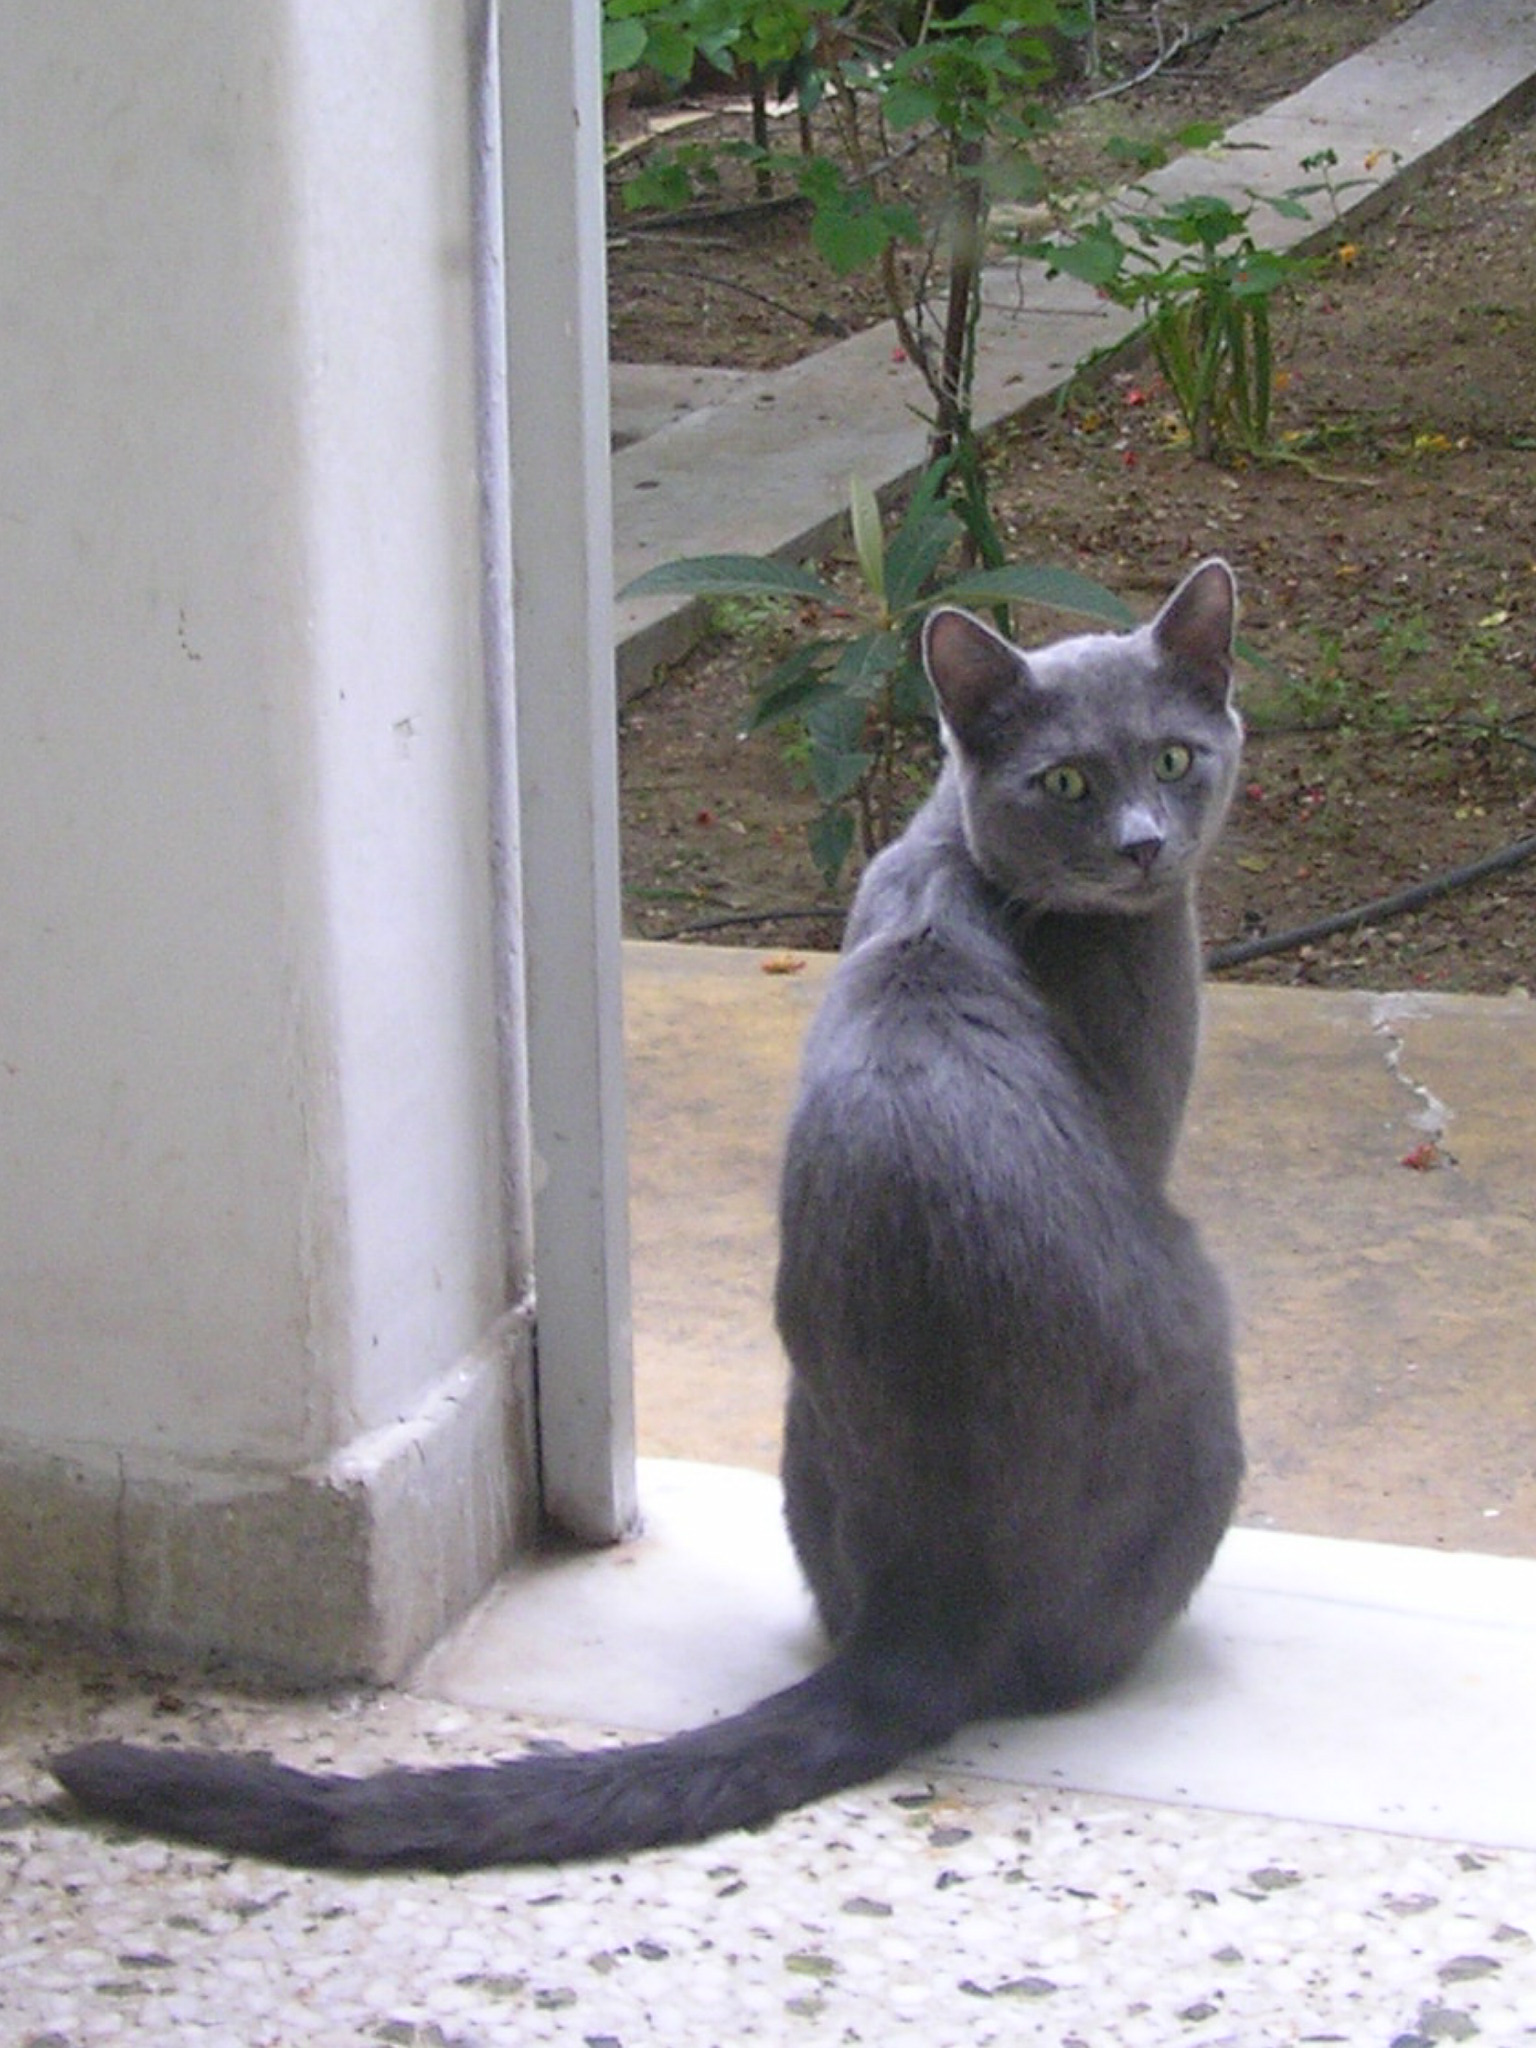
grey cat, cat, fauna, small to medium sized cats, cat like mammal, russian blue, whiskers